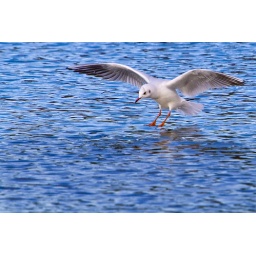
It really was this blue - the late afternoon November sky reflected in Sywell reservoir.